Thomas Worsnop

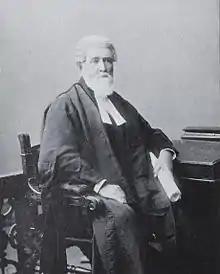

Thomas Worsnop (2 February 1821 – 24 January 1898) was an Australian colonial militia, historian, local government official and town clerk. Worsnop was born in Wortley, Yorkshire, England and died in North Adelaide, South Australia.